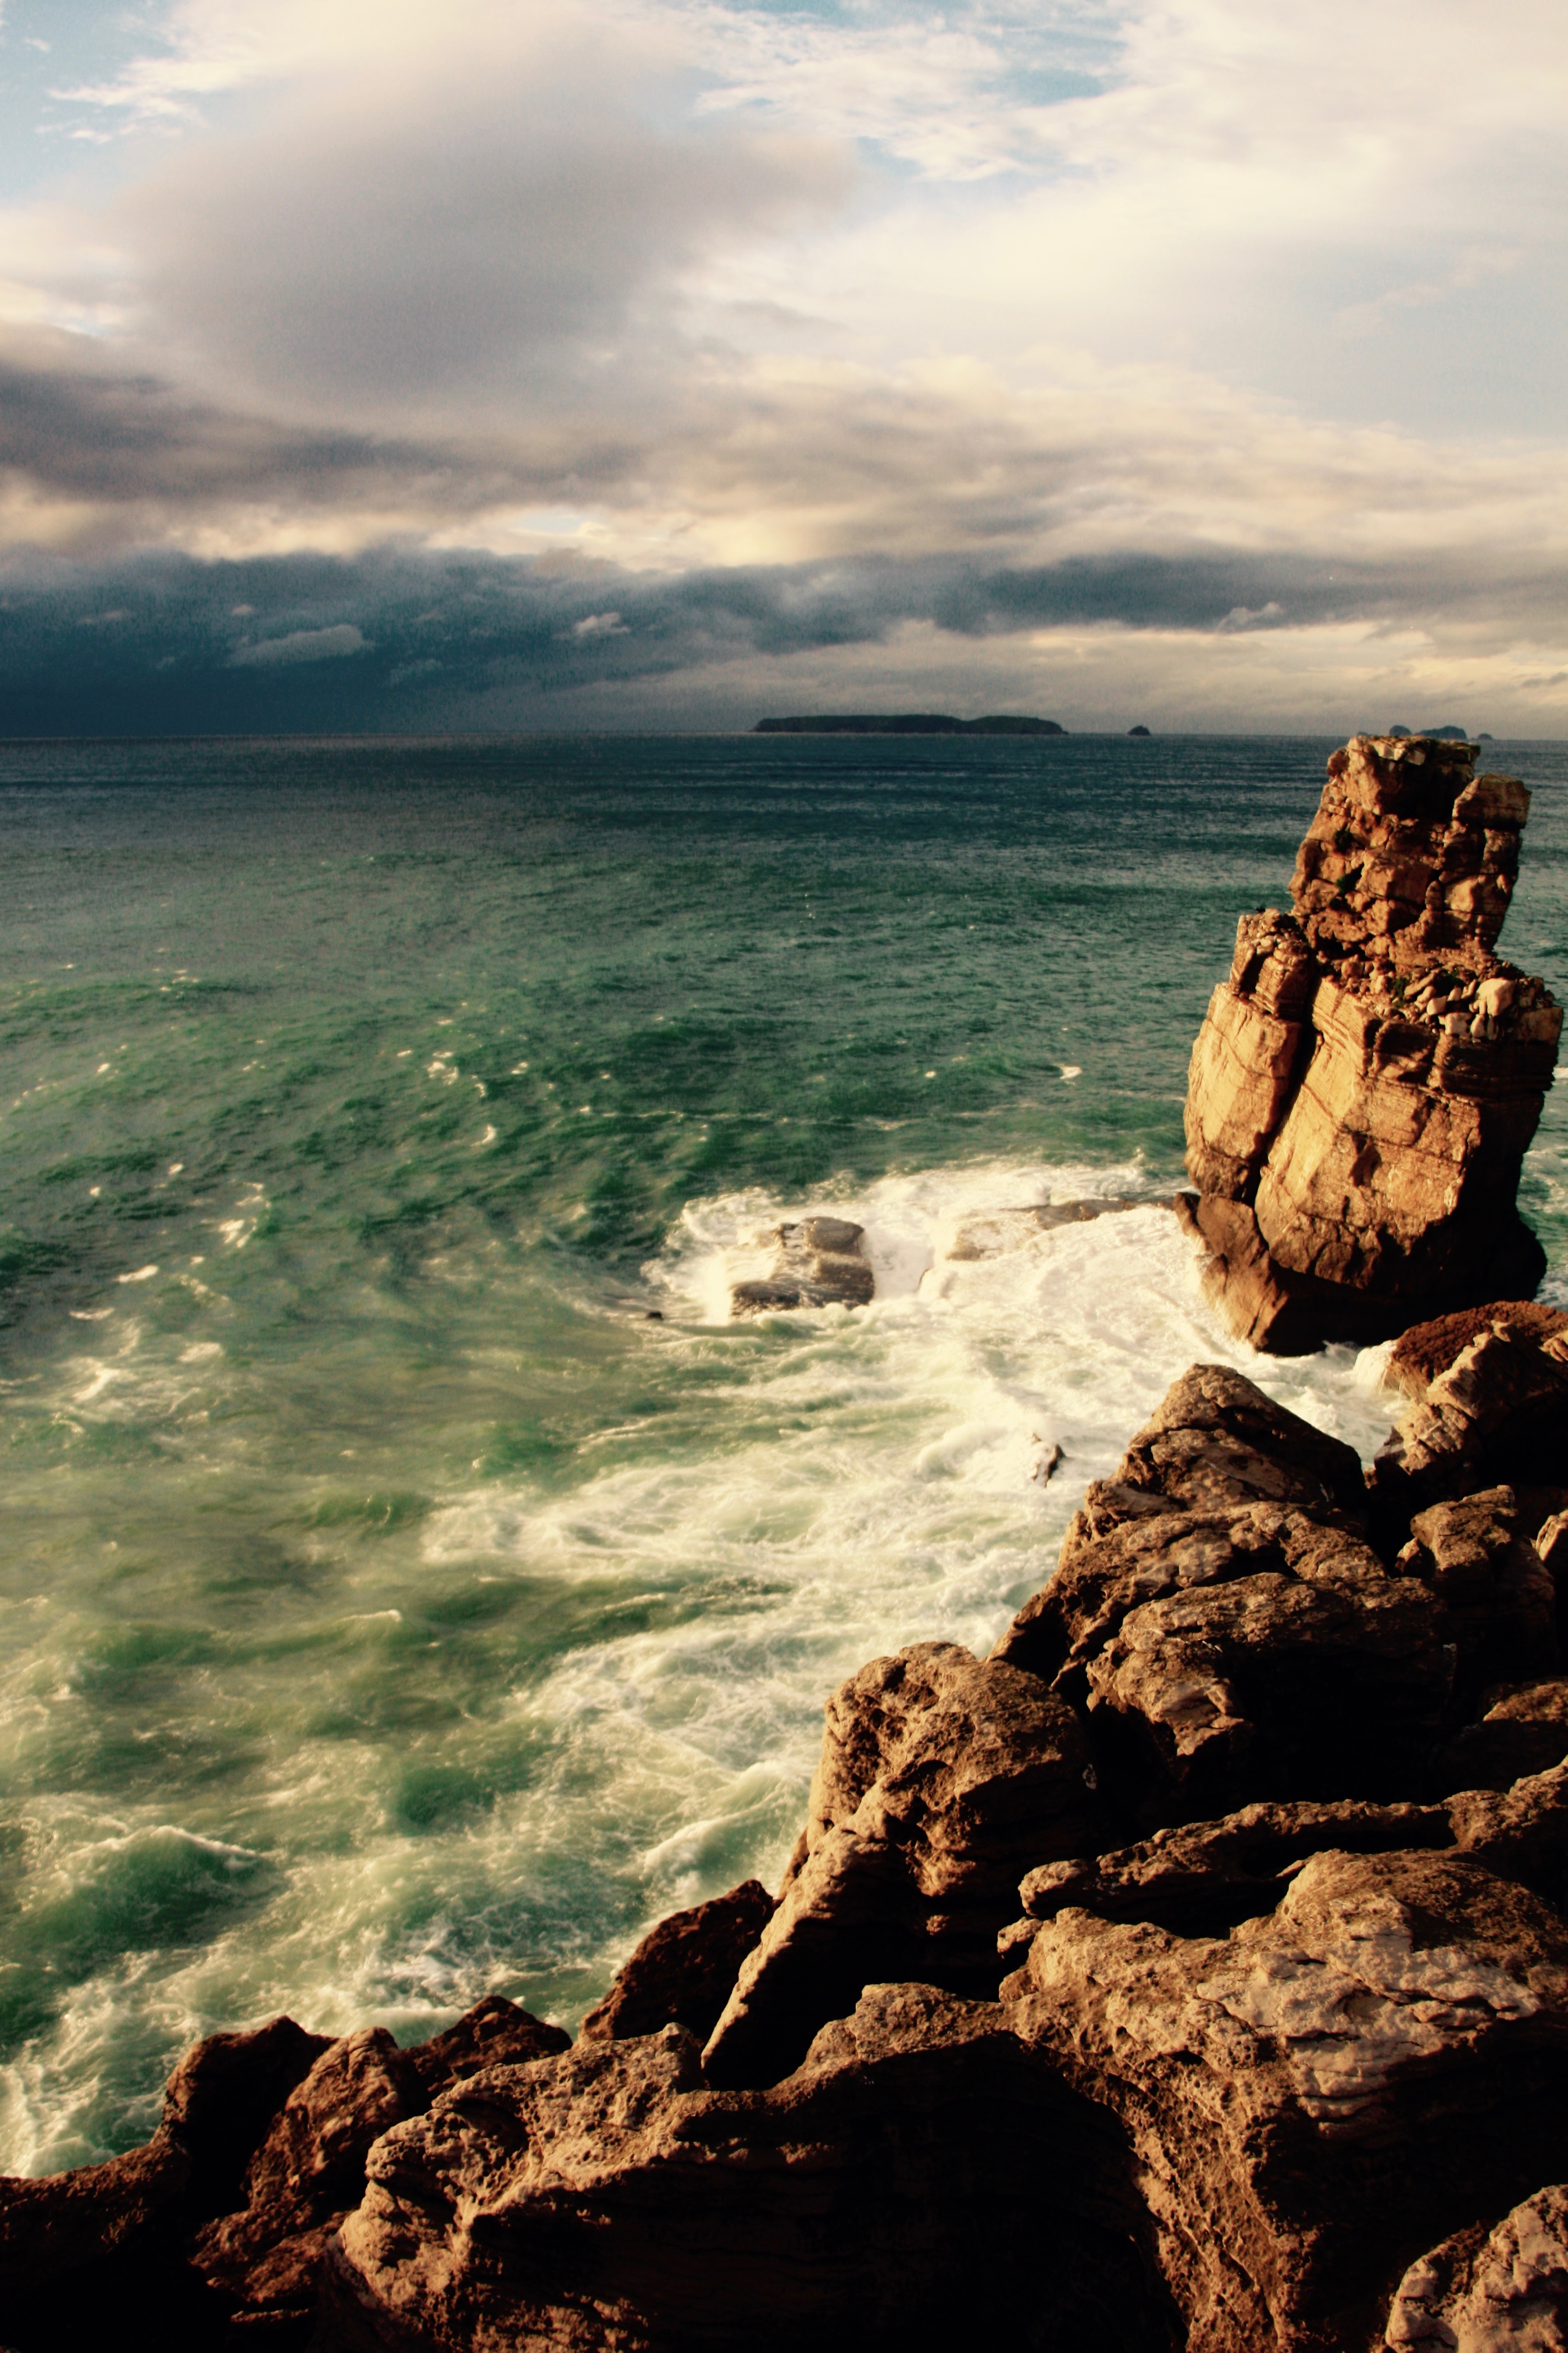
beach, landscape, sea, coast, water, nature, sand, rock, ocean, horizon, mountain, cloud, sky, sunrise, sunset, sunlight, morning, shore, wave, dawn, cliff, dusk, reflection, bay, terrain, material, body of water, cape